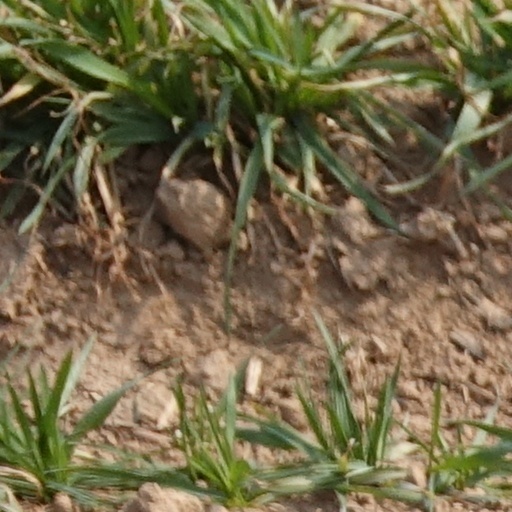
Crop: wheat